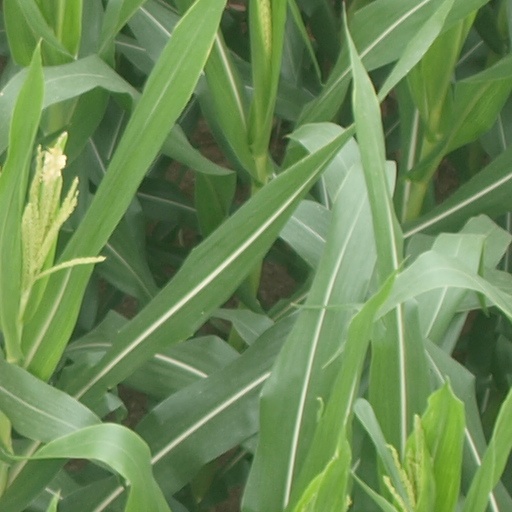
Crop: maize; corn